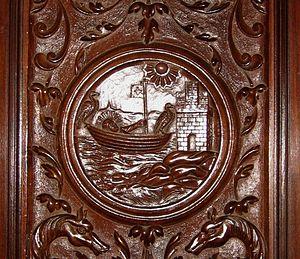
Antonin est un saint chrétien fêté à Pamiers, à Palencia et à Medina del Campo le 2 septembre.